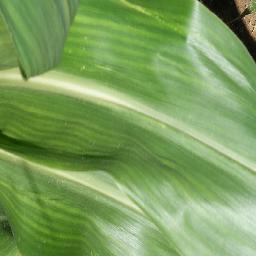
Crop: corn
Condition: (maize)_healthy